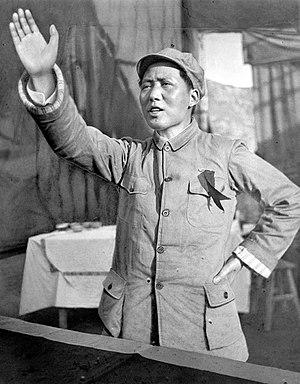
La Chine, en forme longue la république populaire de Chine, parfois appelée Chine populaire, est un pays d'Asie de l'Est. Avec plus d'1,4 milliard d'habitants, soit environ un sixième de la population mondiale, elle est le pays le plus peuplé du monde. Elle compte huit agglomérations de plus de dix millions d'habitants, dont la capitale Pékin, Shanghai, Canton, Shenzhen et Chongqing, ainsi que plus de trente villes d'au moins deux millions d'habitants. Avec une superficie de 9 600 000 km² selon l'ONU ou de 9 596 960 km² selon The World Factbook, la Chine est également le plus grand pays d'Asie orientale et le troisième ou quatrième plus grand pays du monde par la superficie. La Chine s'étend des côtes de l'océan Pacifique au Pamir et aux Tian Shan, et du désert de Gobi à l'Himalaya et au nord de la péninsule indochinoise.